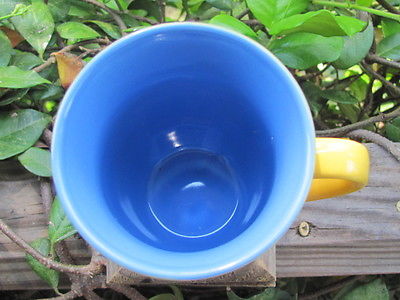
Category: mug